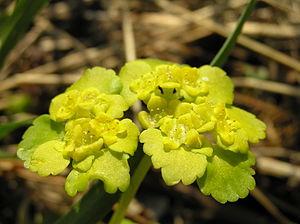
La Dorine à feuilles alternes, ou Cresson doré ou encore Cresson de rocher est une espèce de plante herbacée vivace appartenant au genre Chrysosplenium et à la famille des Saxifragaceae.